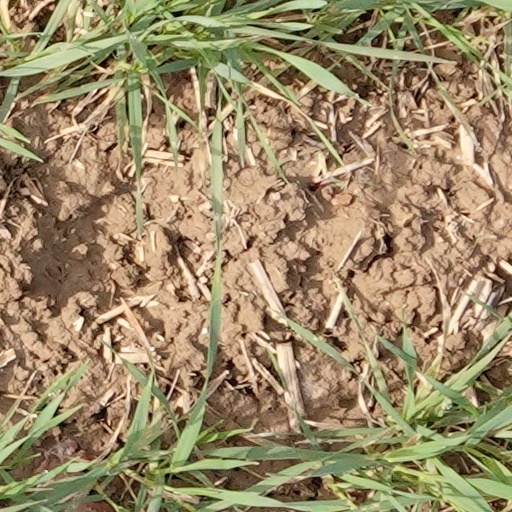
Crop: wheat